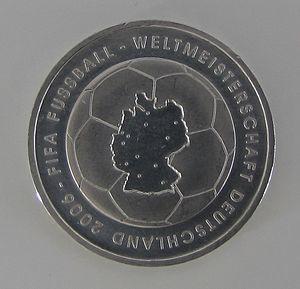
Une pièce de collection allemande en euro est une pièce de monnaie libellée en euro et émise par l'Allemagne mais qui n'est pas destinée à circuler. Elle est principalement destinée aux collectionneurs.